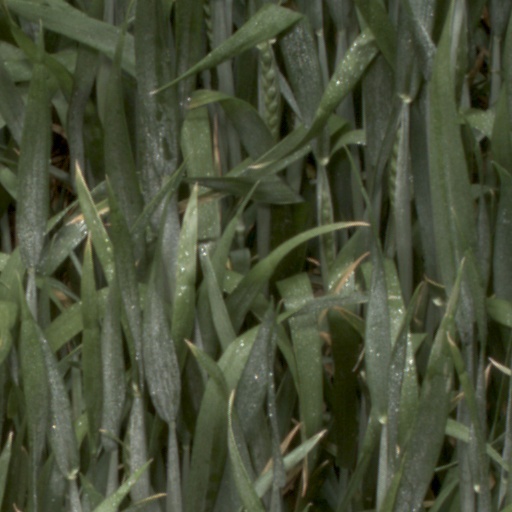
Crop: wheat